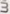
Number: 3